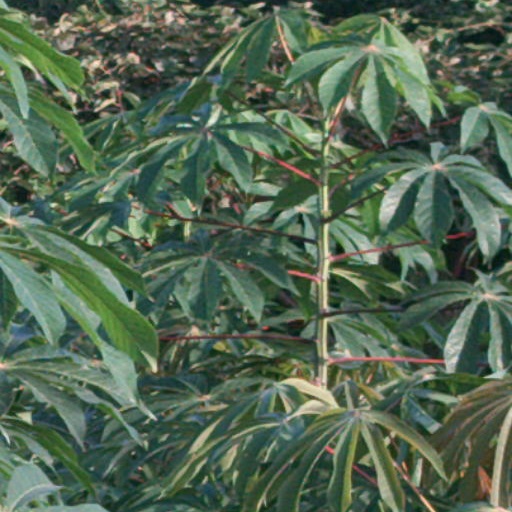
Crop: cassava